Jacob Venedey

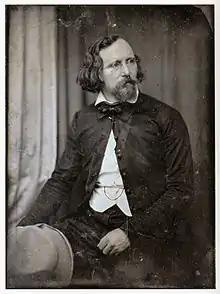

Venedey returned to Germany only in 1848, he was one of the leaders of the left in the Provisional Parliament and the National Assembly in Frankfurt. He fought for the political unification of all Germany, speaking out against the separatists and against the Prussian leadership. Venedey fought against the Prussian hegemony after the Austro-Prussian-Italian war.